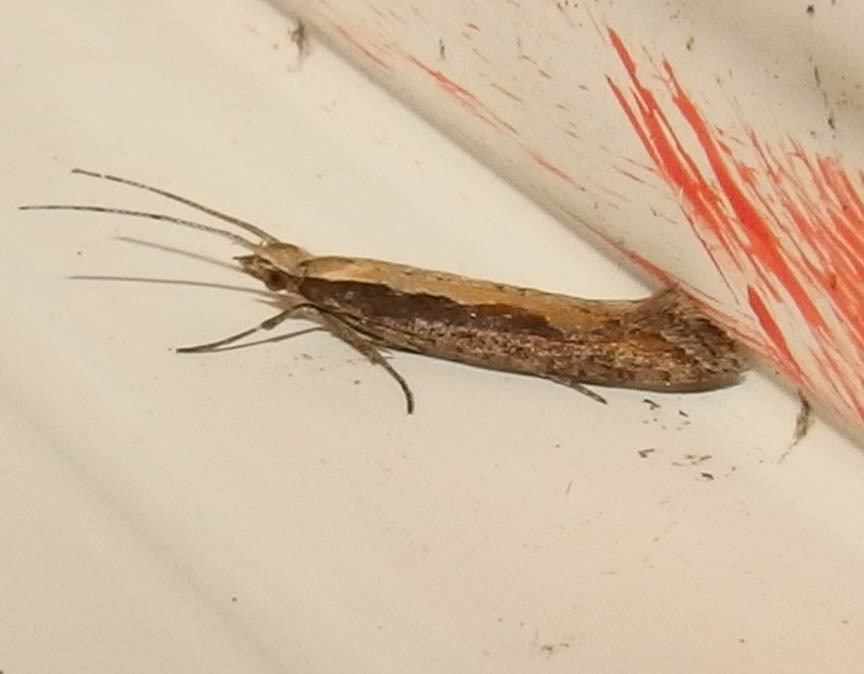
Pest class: diamondback_moth